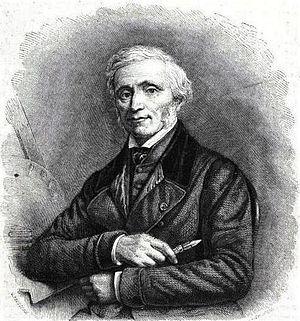
Louis Hersent, né le 10 mars 1777 à Paris et mort dans la même ville le 2 octobre 1860, est un peintre et graveur français.